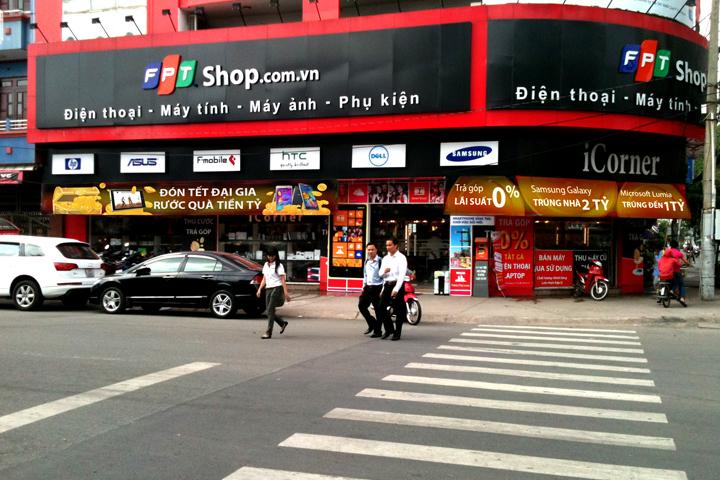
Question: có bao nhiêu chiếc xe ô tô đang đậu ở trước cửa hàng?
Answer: có hai chiếc xe ô tô đang đậu trước một cửa hàng